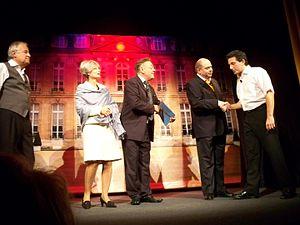
Un des tableaux du spectacle ""p'tit coup de pompe à l'Elysée"" avec Michel Guidoni"
Jean Avril, dit Jean Roucas, né le 1ᵉʳ février 1952 à Marseille, est un humoriste, imitateur, animateur de télévision, animateur de radio et auteur de théâtre français. Il est notamment connu pour l'émission de télévision Le Bébête show et pour son émission de radio Les Roucasseries. Il a également interprété des chansons humoristiques. Il tient son pseudonyme du quartier du Roucas blanc de Marseille.